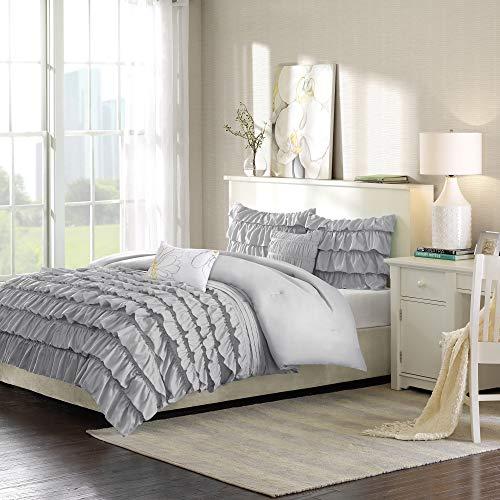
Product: Intelligent Design Waterfall Comforter Set Twin/Twin XL Size - Grey, Ruffles – 4 Piece Bed Sets – Ultra Soft Microfiber Teen Bedding for Girls Bedroom
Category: Home & Kitchen | Bedding | Kids' Bedding | Comforters & Sets | Comforter Sets
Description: Comforter/Sham: 100% polyester solid microfiber with ruffles, brushed microfiber reverse, 200 gram polyester filling Pillow: polyester cover and polyester filling.
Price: $46.34
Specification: ProductDimensions:90x68x1inches|ItemWeight:7.48pounds|ShippingWeight:8.2pounds(Viewshippingratesandpolicies)|Manufacturer:IntelligentDesign|ASIN:B01LWVQ56Z|Itemmodelnumber:ID10-1055